Lewis House (Tallahassee, Florida)

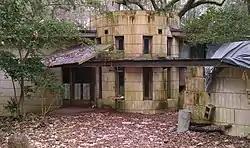

The Lewis House, also known as Lewis Spring House, is a historic home in Tallahassee, Florida, located north of I-10, at 3117 Okeeheepkee Road. It was built in 1954. On February 14, 1979, it was added to the U.S. National Register of Historic Places. It was designed by Frank Lloyd Wright for George Lewis II, President of the Lewis State Bank, and his wife Clifton. George Lewis gave the name "Spring House" to the home "for the natural spring and small stream that flows from the property." The National Trust for Historic Preservation describes its significance: "The novel hemicycle form of Spring House represents a late, and little-known, stage in Wright’s long, prolific career. Although there are approximately 400 intact houses attributed to Wright throughout the country, only a fraction were from his hemicycle series."